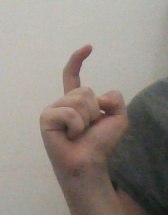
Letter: ra